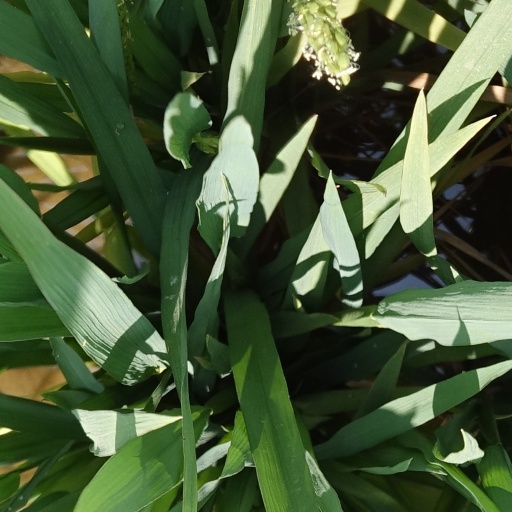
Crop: rice